Marches of Entre-Sambre-et-Meuse

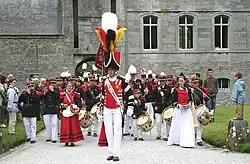
Joncret's battery leaving the castle of Acoz during Sainte-Rolende (2007)

The Marches of Entre-Sambre-et-Meuse are a set of folk marches, taking place from May to October, in Belgium in . Ancient religious processions dedicated to local saints, protectors of parishes have taken over time a folkloric character, without the religious aspect getting totally lost. They are accompanied by armed escorts, which are just as well traditional.